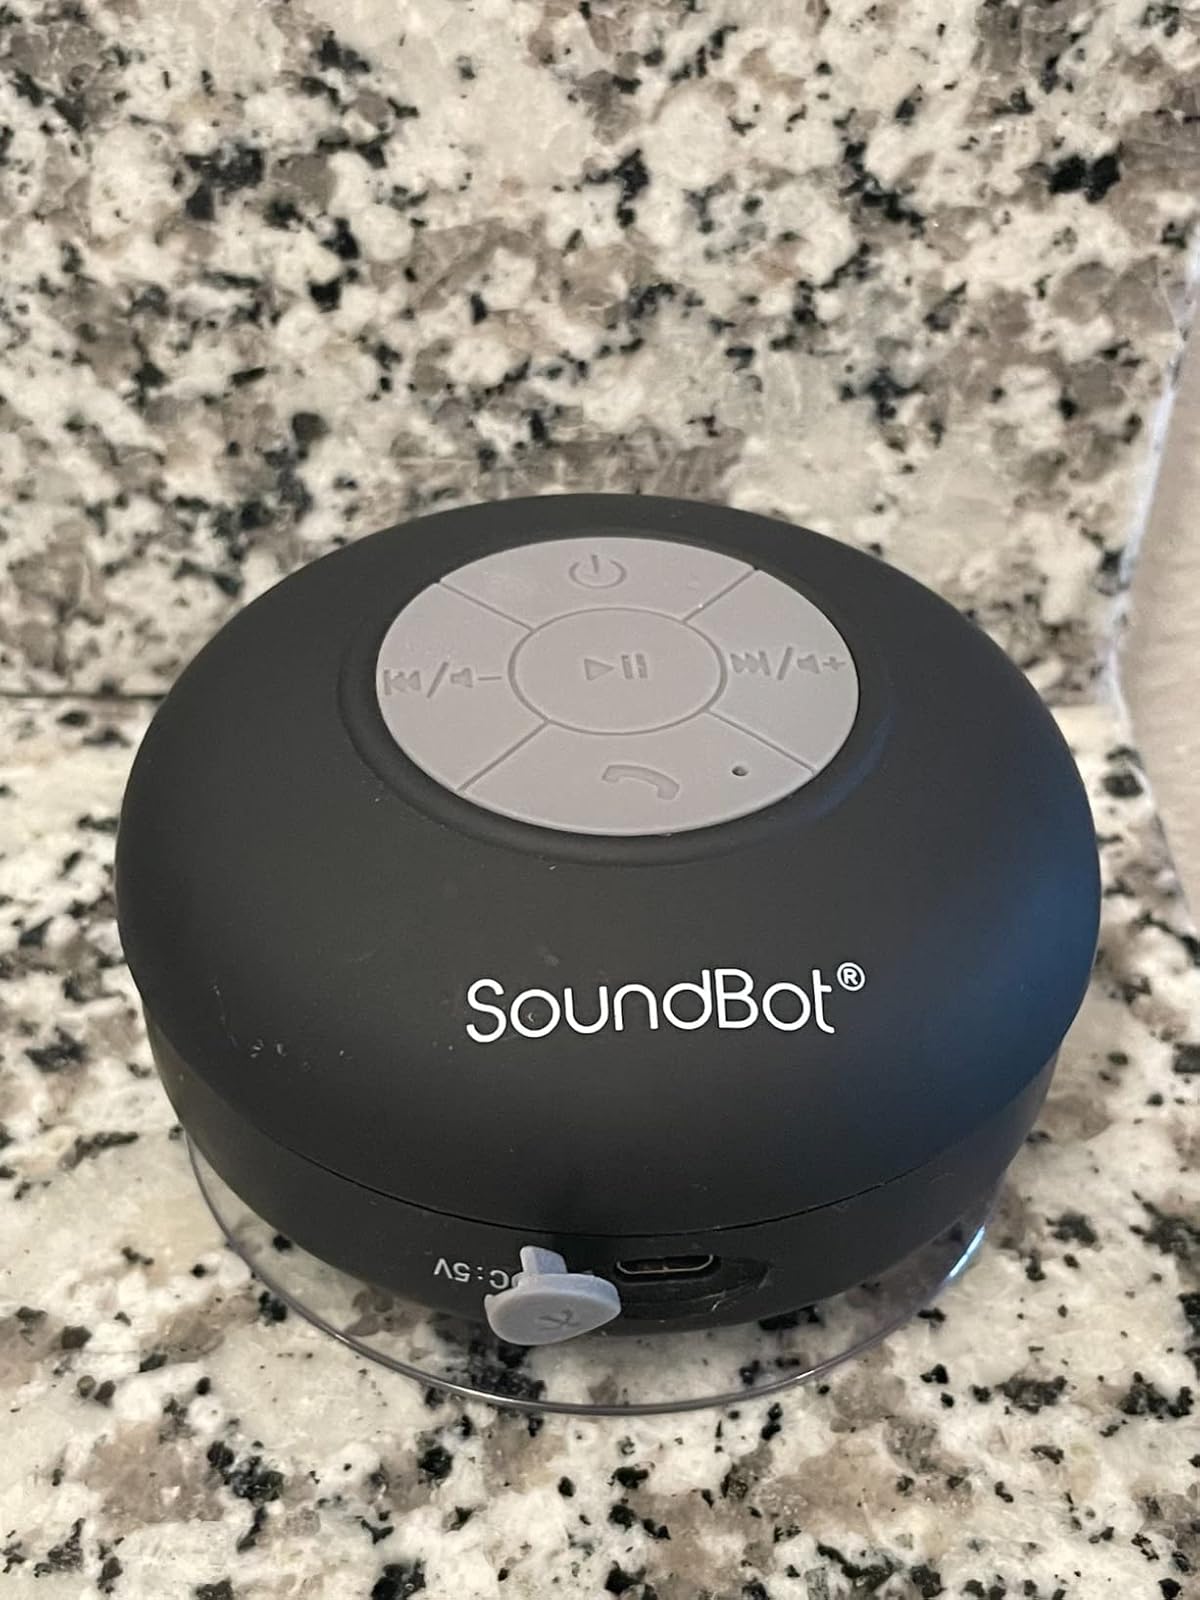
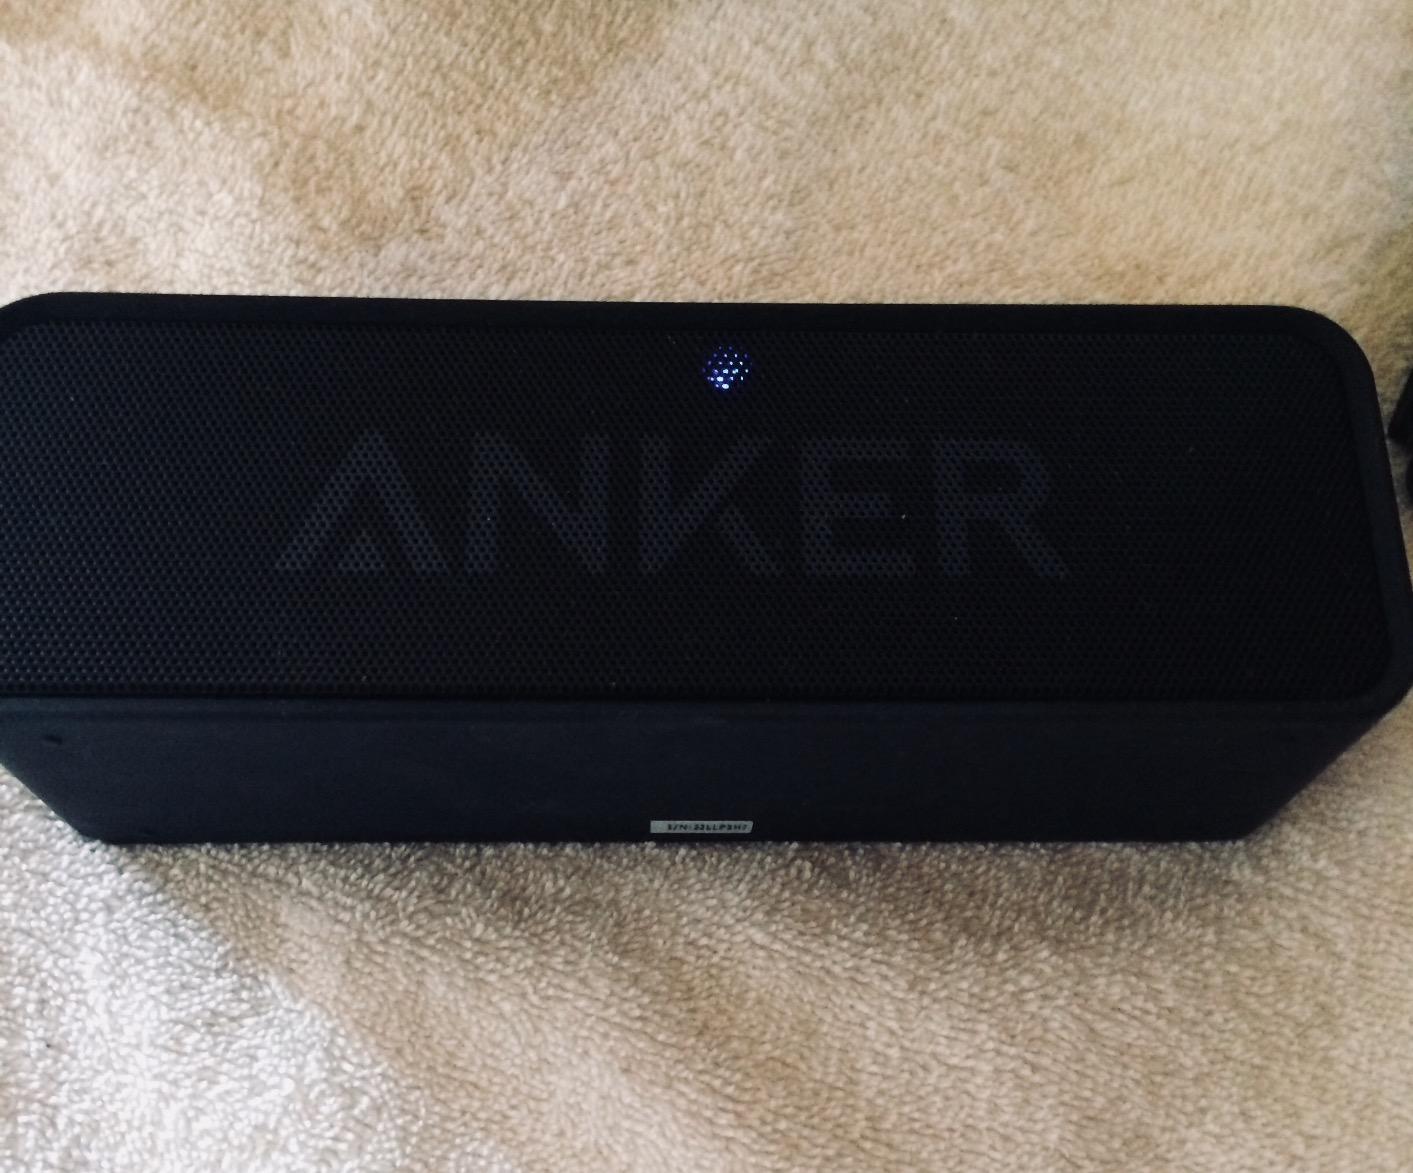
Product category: speaker
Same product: no